Jeff Blackard

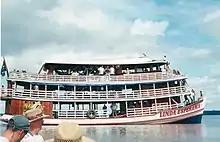
Jeff Blackard (top left) on the riverboat Linda Esperanca in Brazil in 2003

Since 2008, Blackard has undertaken new projects in villages like Entrada in Westlake, Texas, Barisi, the revitalization of North Beach in Corpus Christi, Texas, and Wolf Lakes in Georgetown, Texas.